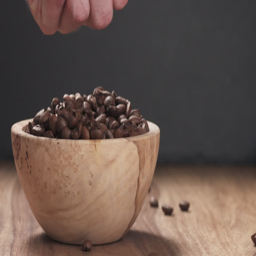
slow motion young man hand taking some coffee beans from bowl to check quality